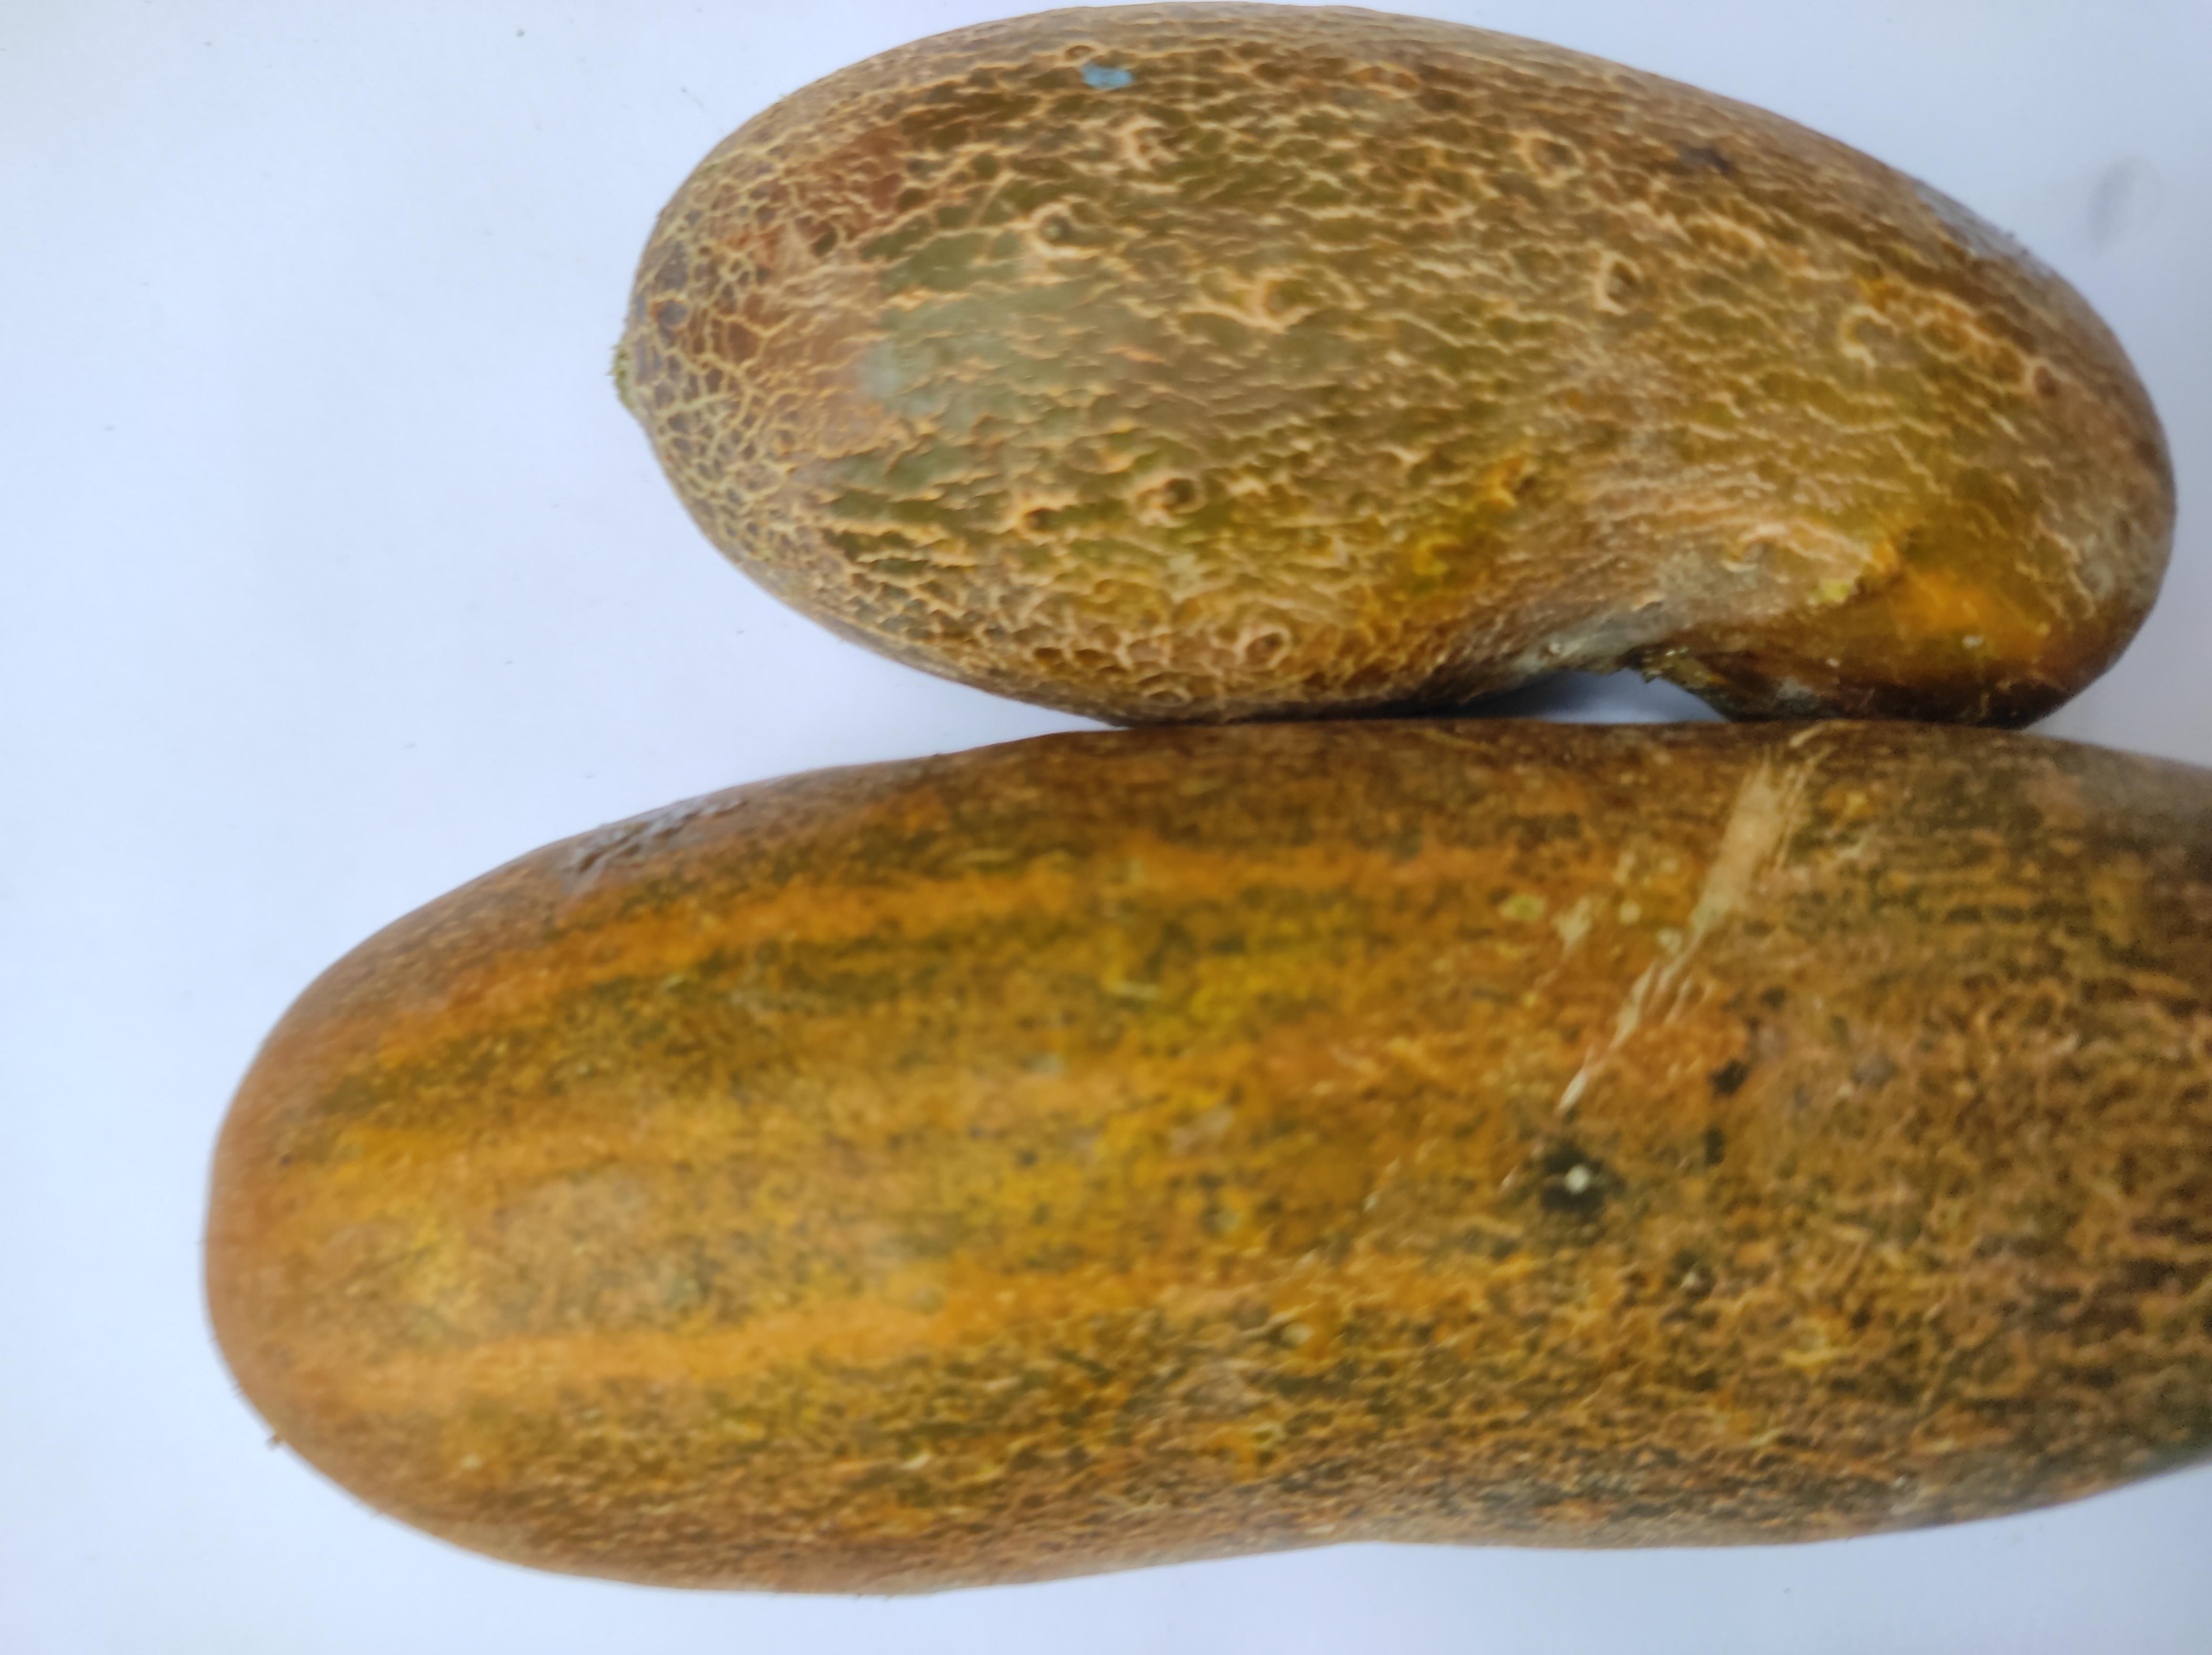
Label: Cucumber